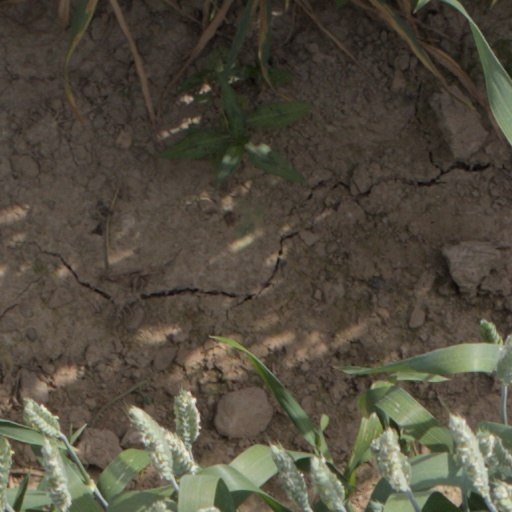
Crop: wheat